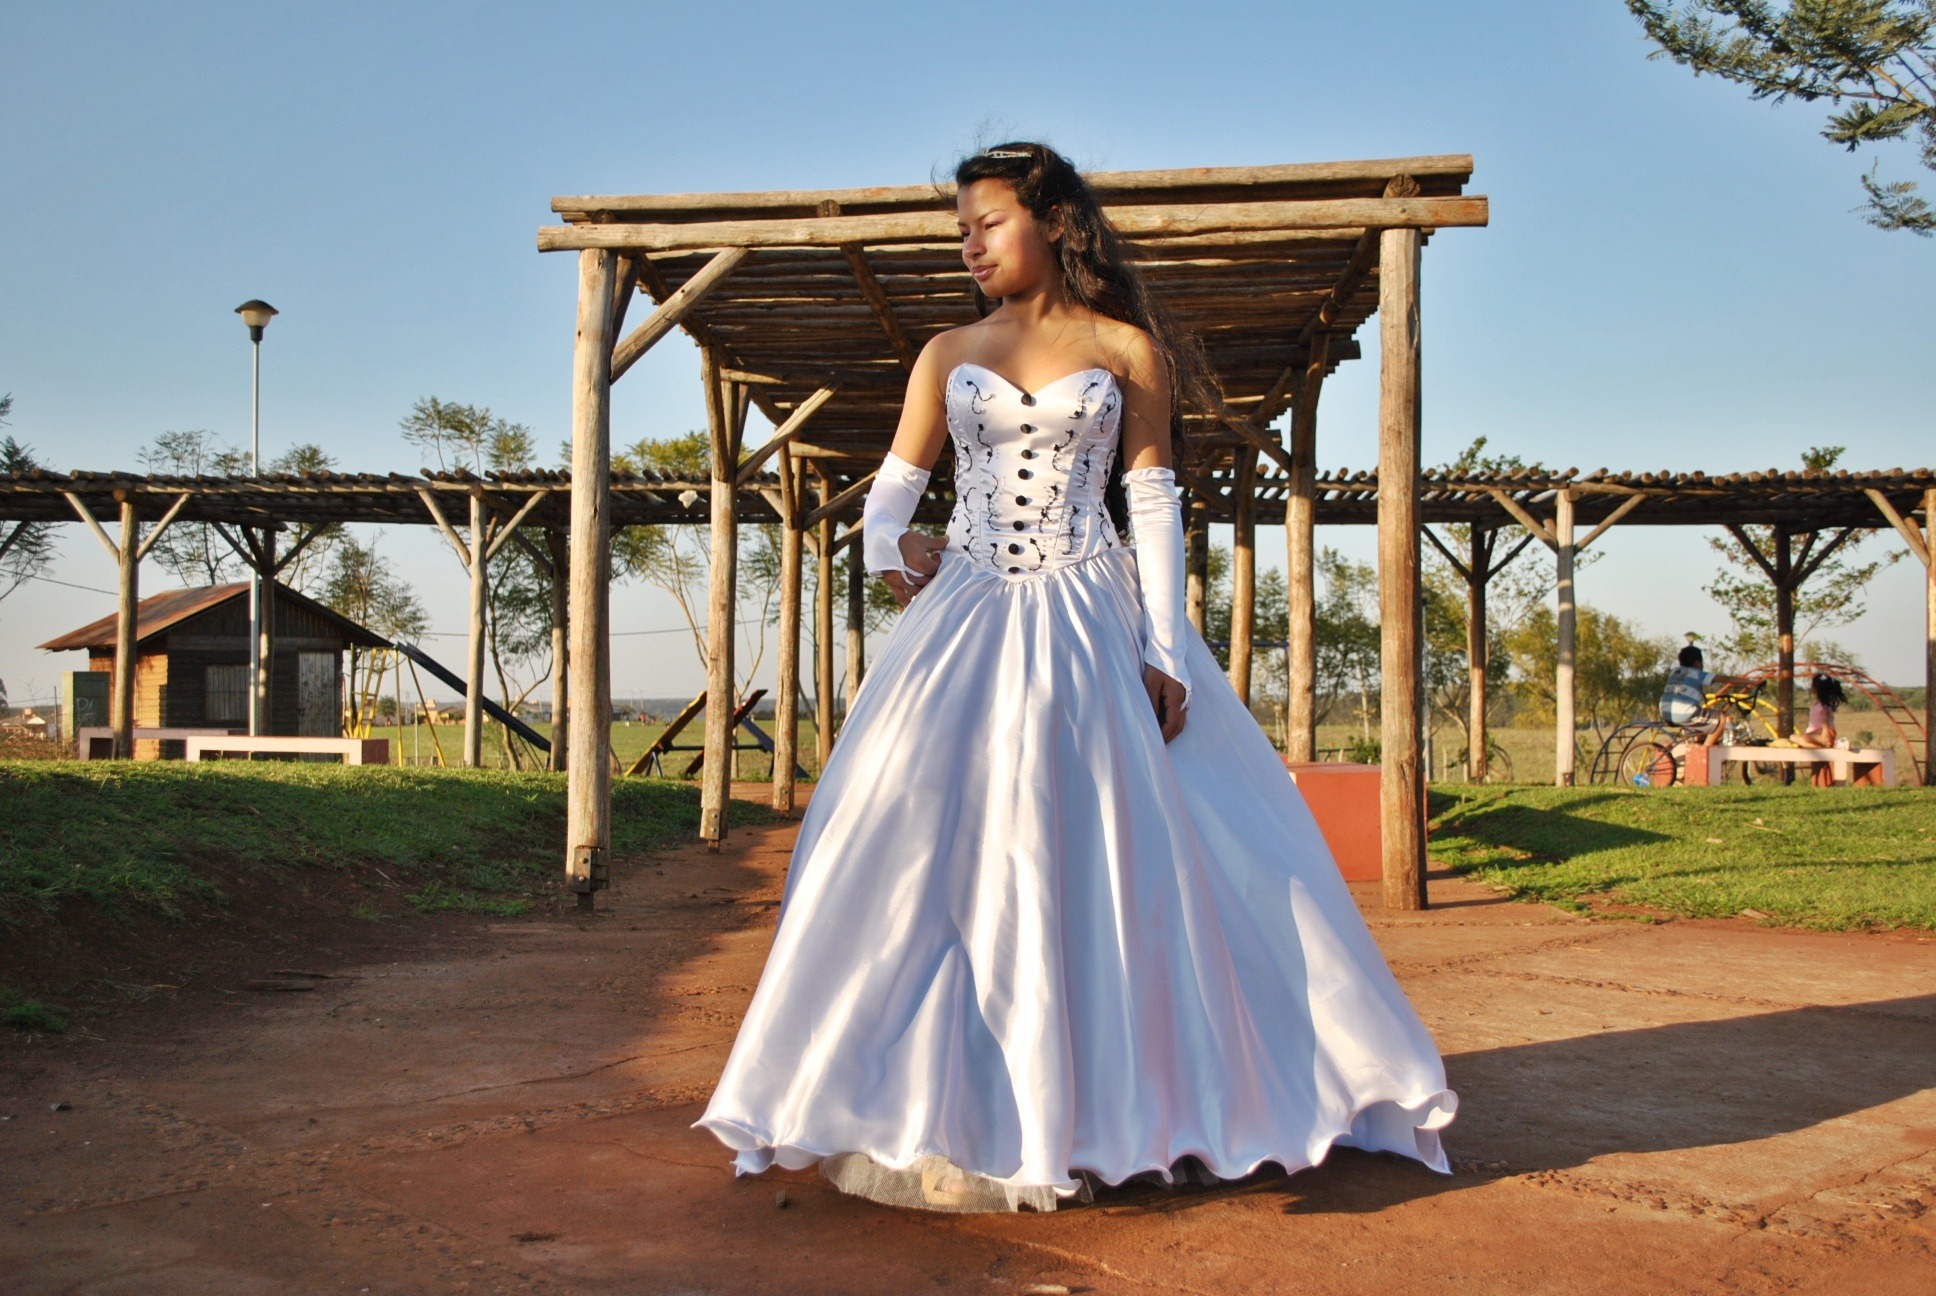
walking, person, girl, woman, spring, fashion, clothing, wedding, wedding dress, bride, dark hair, outdoors, ceremony, dress, princess, prom, gown, bella, quinceanera, long dress, female brown, prom dress, bridal clothing